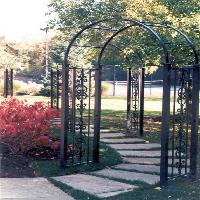
Weather: sun or clear